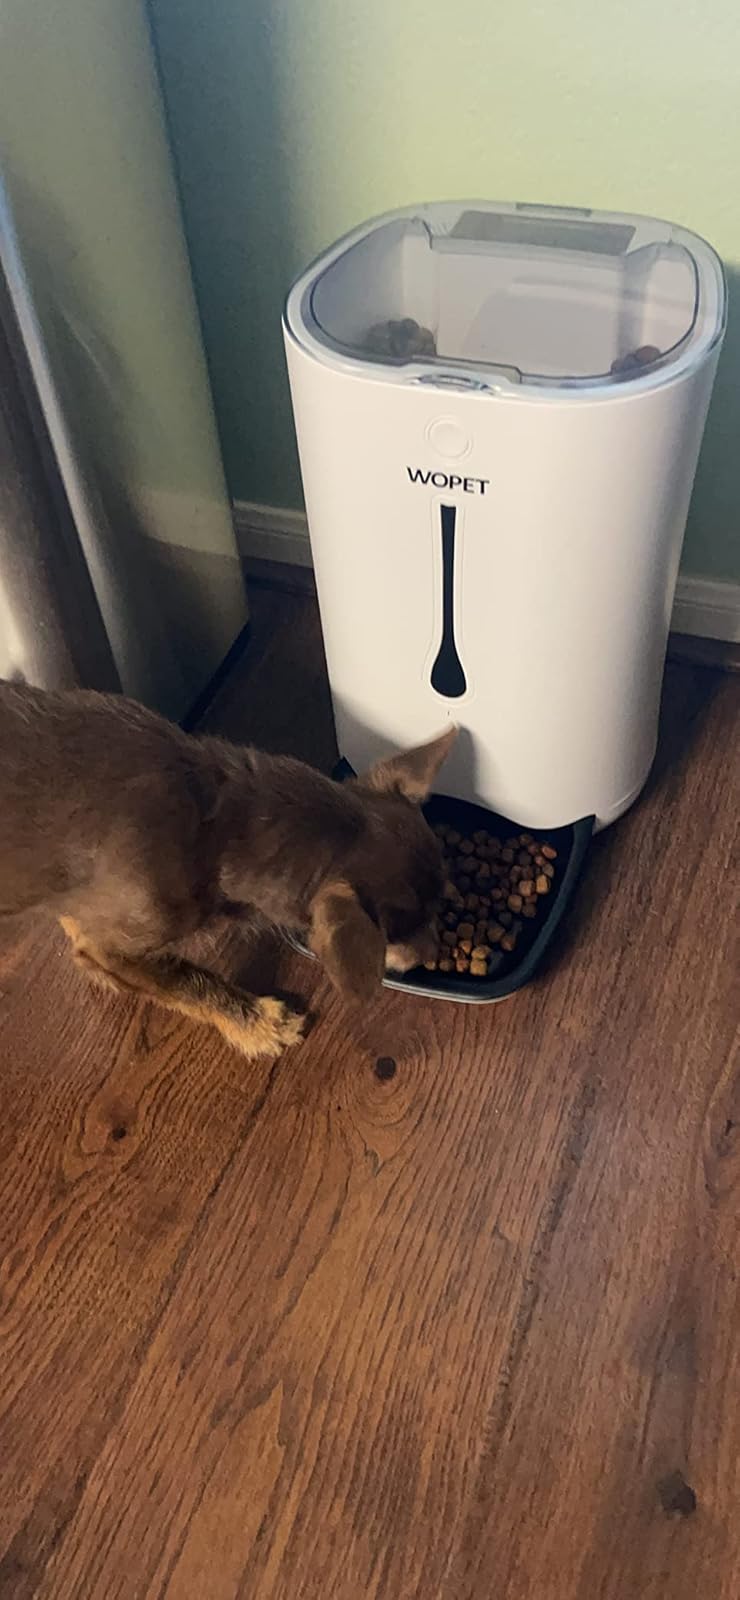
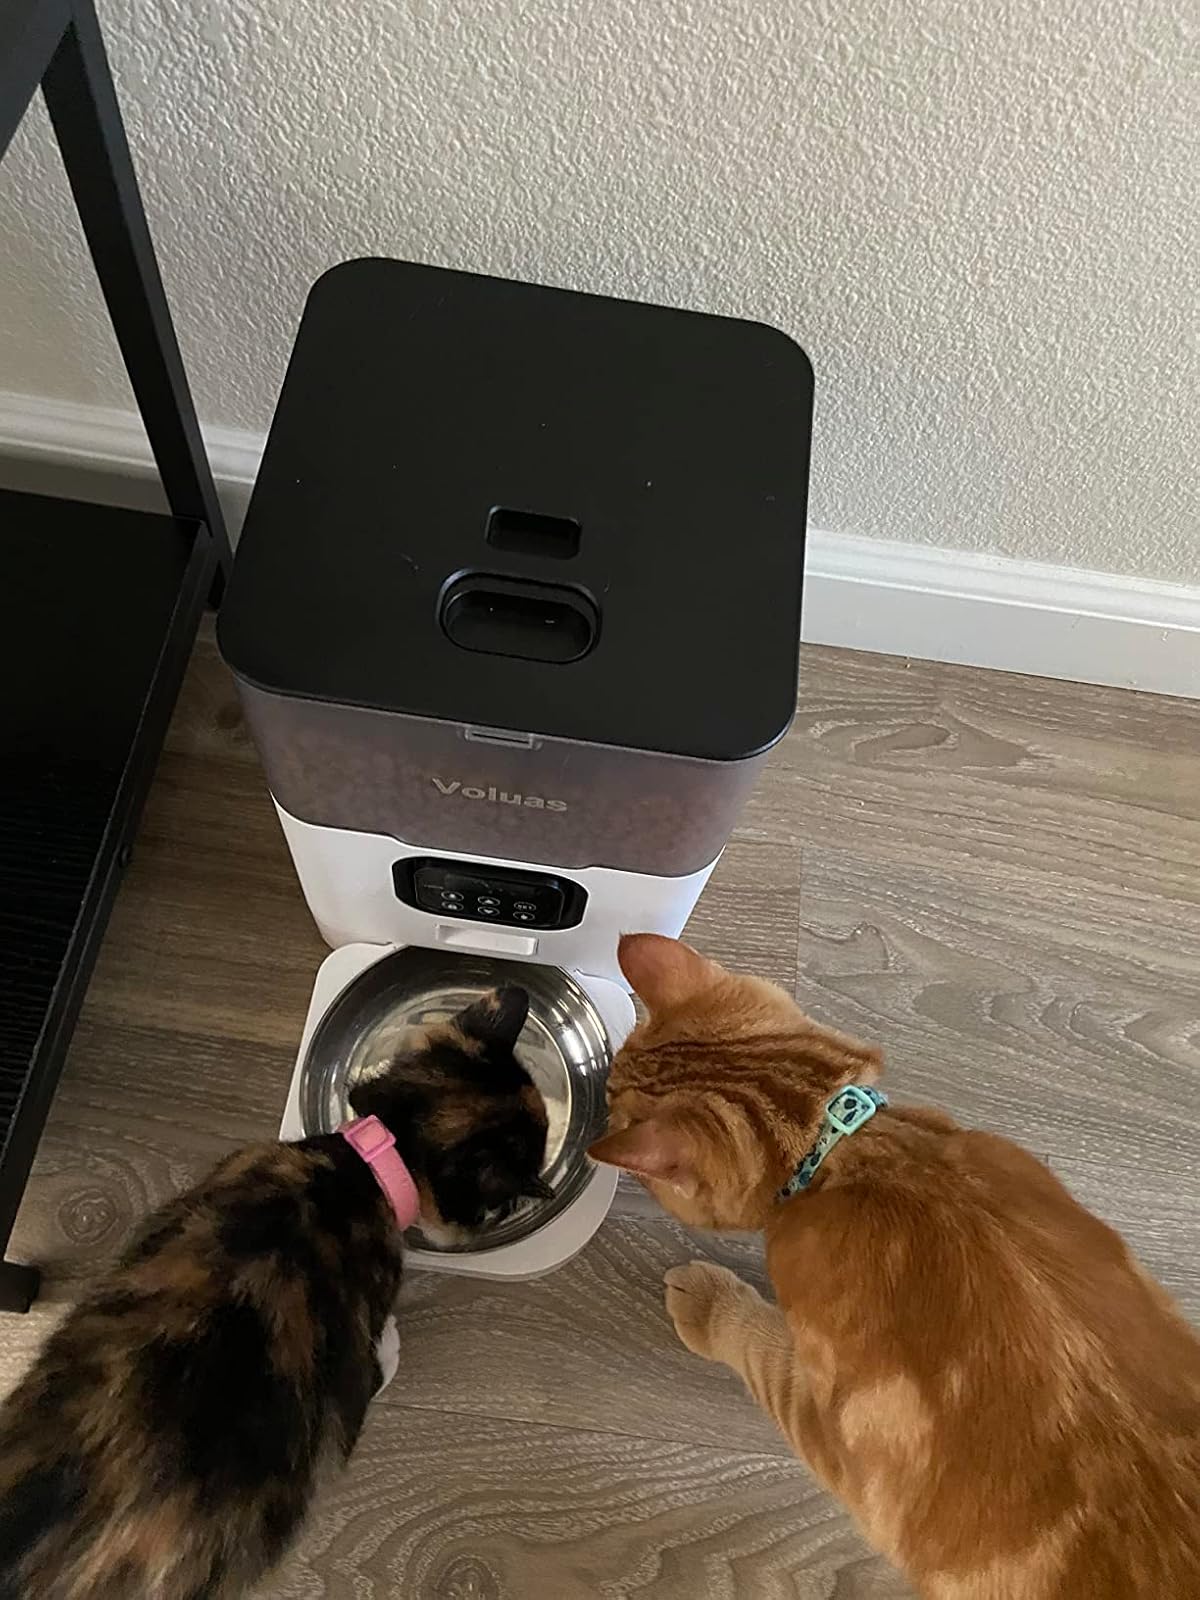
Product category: items_feeder
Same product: no